Ina Coolbrith

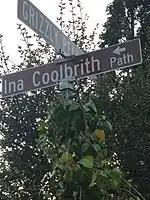
Ina Coolbrith Path

In 2016, a path in the Berkeley Hills was renamed for Coolbrith. When byways in the Berkeley hills were named after Bret Harte, Charles Warren Stoddard, Mark Twain, and other literati in Coolbrith's circle, women were not included. Through the efforts of the City of Berkeley, the Berkeley Historical Society, the Berkeley Historical Plaque Project, and the Berkeley Path Wanderers Association, the name of a stairway in the hills that connects Grizzly Peak Boulevard and Miller Avenue was changed from Bret Harte Lane to Ina Coolbrith Path. (Bret Harte still has three byways named for him in the area.) At the bottom of the stairway, the Berkeley Historical Society has installed a plaque to commemorate Coolbrith.